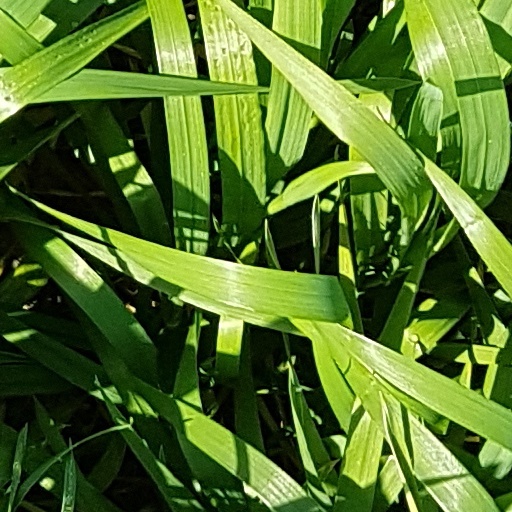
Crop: wheat